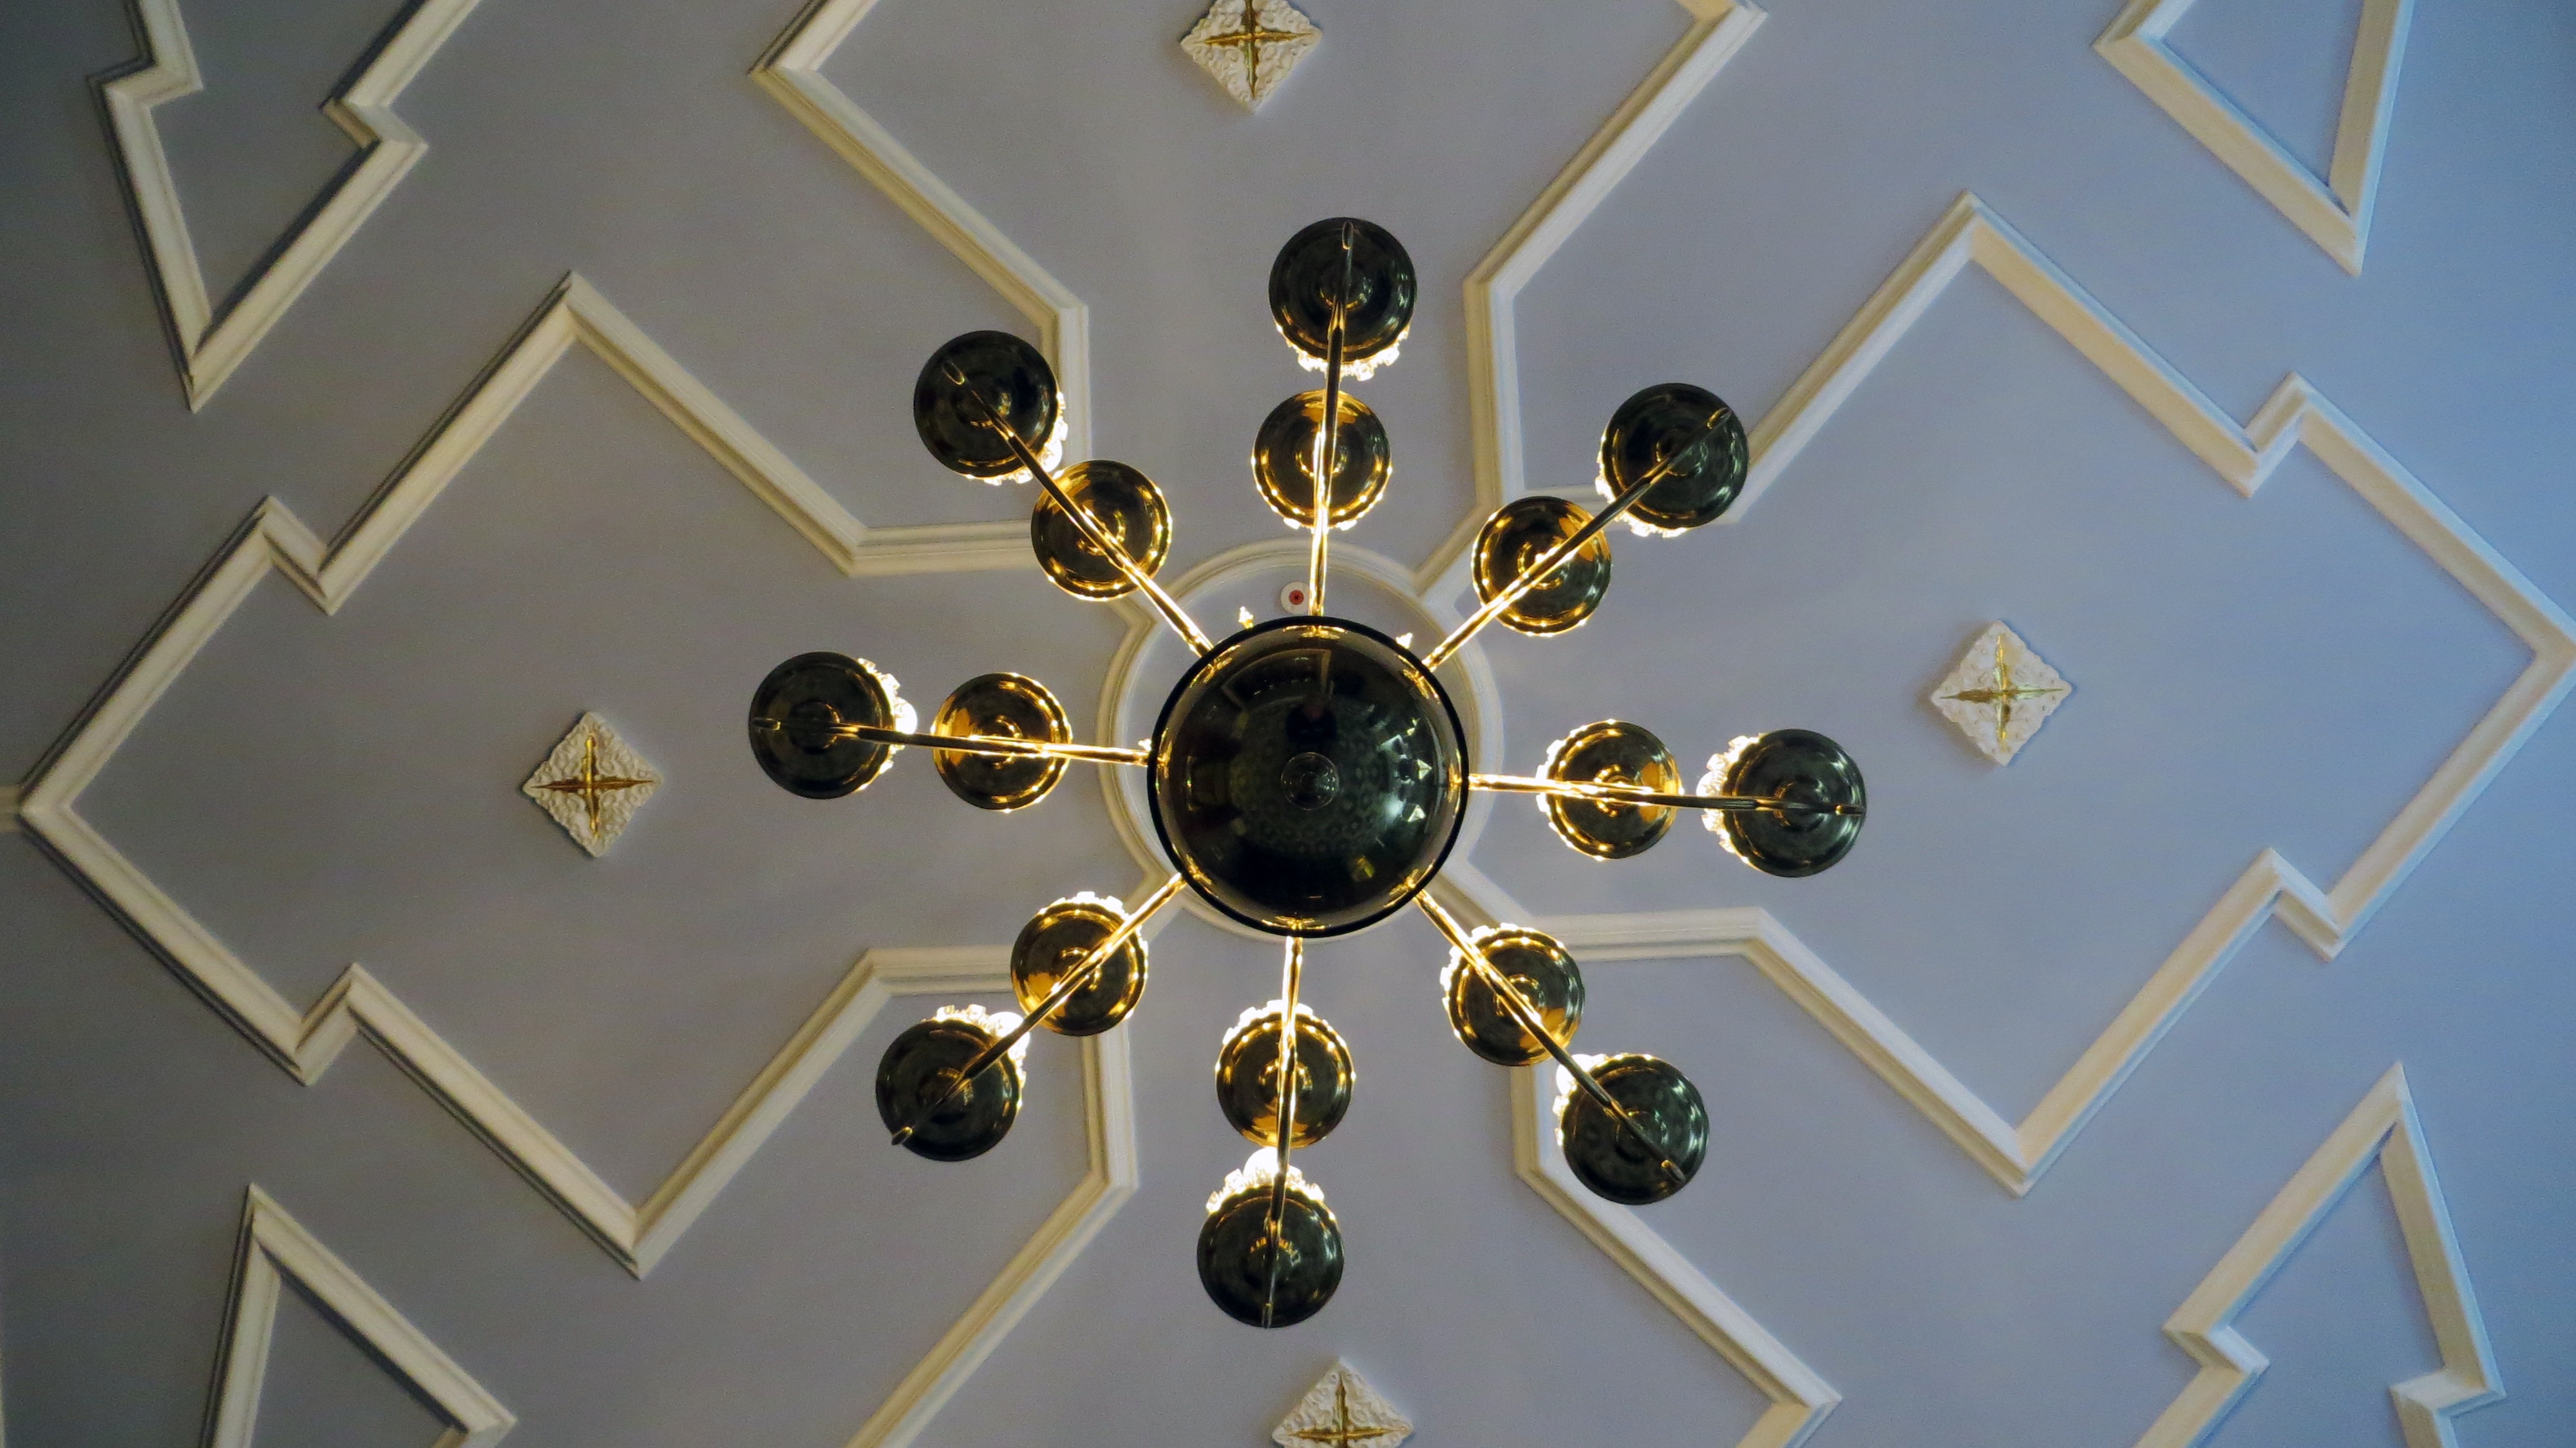
light, perspective, ceiling, pattern, line, lamp, lighting, circle, candlestick, design, symmetry, light fixture, chandelier, cover decor